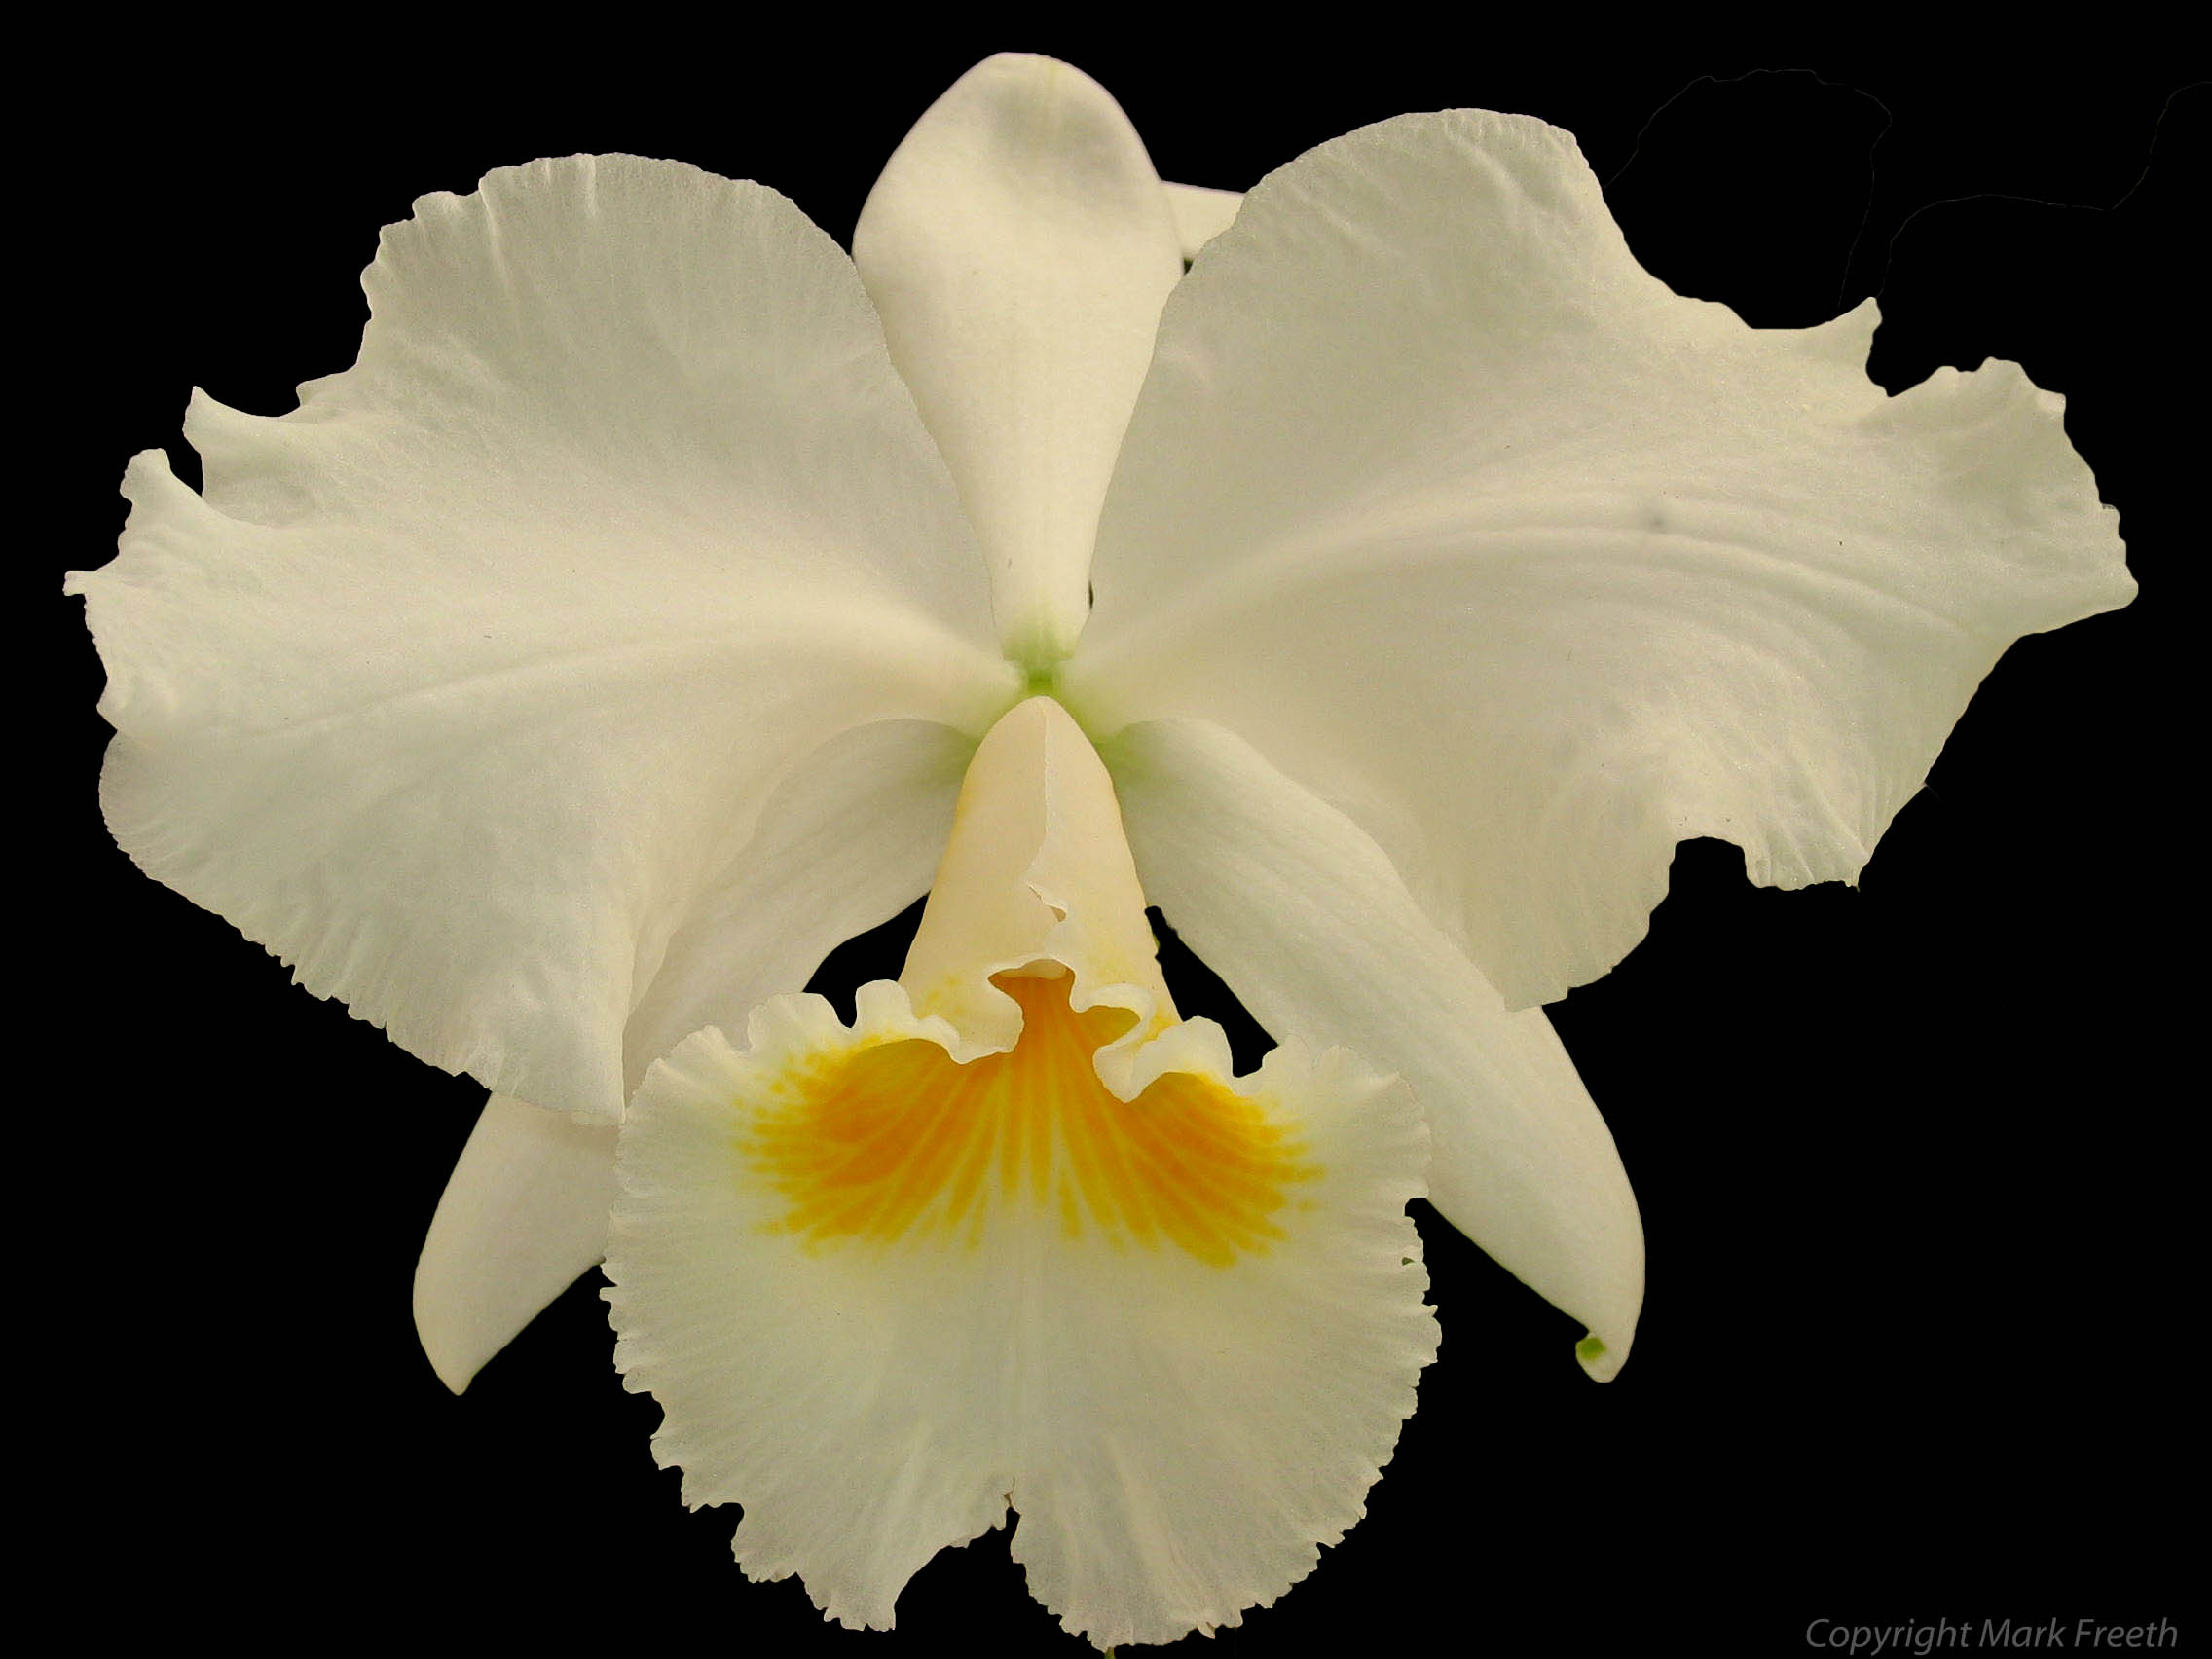
plant, flower, petal, flora, orchid, hybrid, iris, eye, markfreeth, catleya, macro photography, flowering plant, cattleya, plant stem, land plant, christmas orchid, cattleya labiata